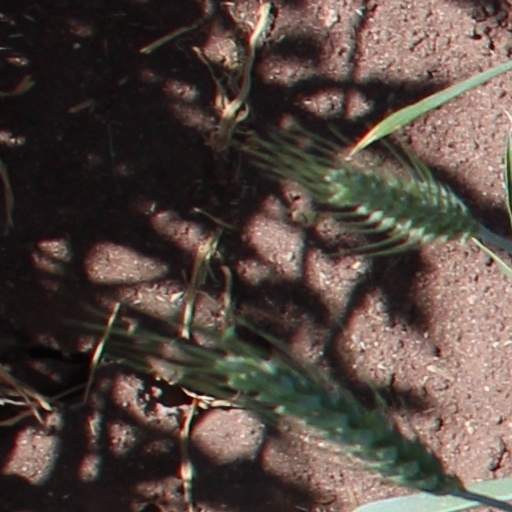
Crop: wheat